List of 30 Rock characters

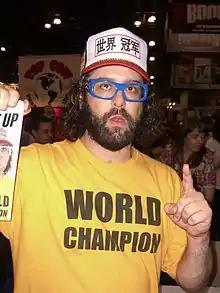

Francis "Frank" Rossitano (Judah Friedlander; Fred Armisen in select scenes of "Live from Studio 6H") is a writer at "TGS" of Sicilian descent. After Liz, Frank is the most prominently-featured and prolific writer of the show-within-a-show. Frank is habitually slovenly and childish; he lives with his mother and is an aficionado of video games, comic books and figurines, and pornography. He wears a variety of trucker hats with humorous phrases (which Friedlander also wears in real life) and large, thick-lensed glasses. Frank delivers most lines in a deadpan style, and is often shown to be something of a perverse character with an obvious interest in the opposite gender (although in one episode Frank questions his sexuality after meeting a physically attractive man named Jamie), Frank appears to have an understanding of popular culture and sometimes displays surprising amounts of intelligence. Frank is allergic to peanuts. In "Audition Day", it is revealed that (as Friedlander is in real life) he is a standup comedian.